New Hall Estate

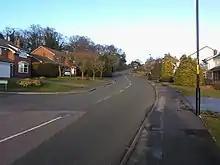
New Hall Estate - Sir Alfreds Way

The New Hall Estate is the older of the two major private housing estates named after New Hall Manor in the Royal Town of Sutton Coldfield in the West Midlands in England. The newer being New Hall Manor Estate.